Hubert Pernot

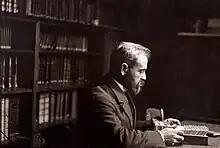

Hubert Octave Pernot (7 August 1870, in Froideconche – 27 June 1946, Paris) was a French linguist, specializing in Modern Greek studies.